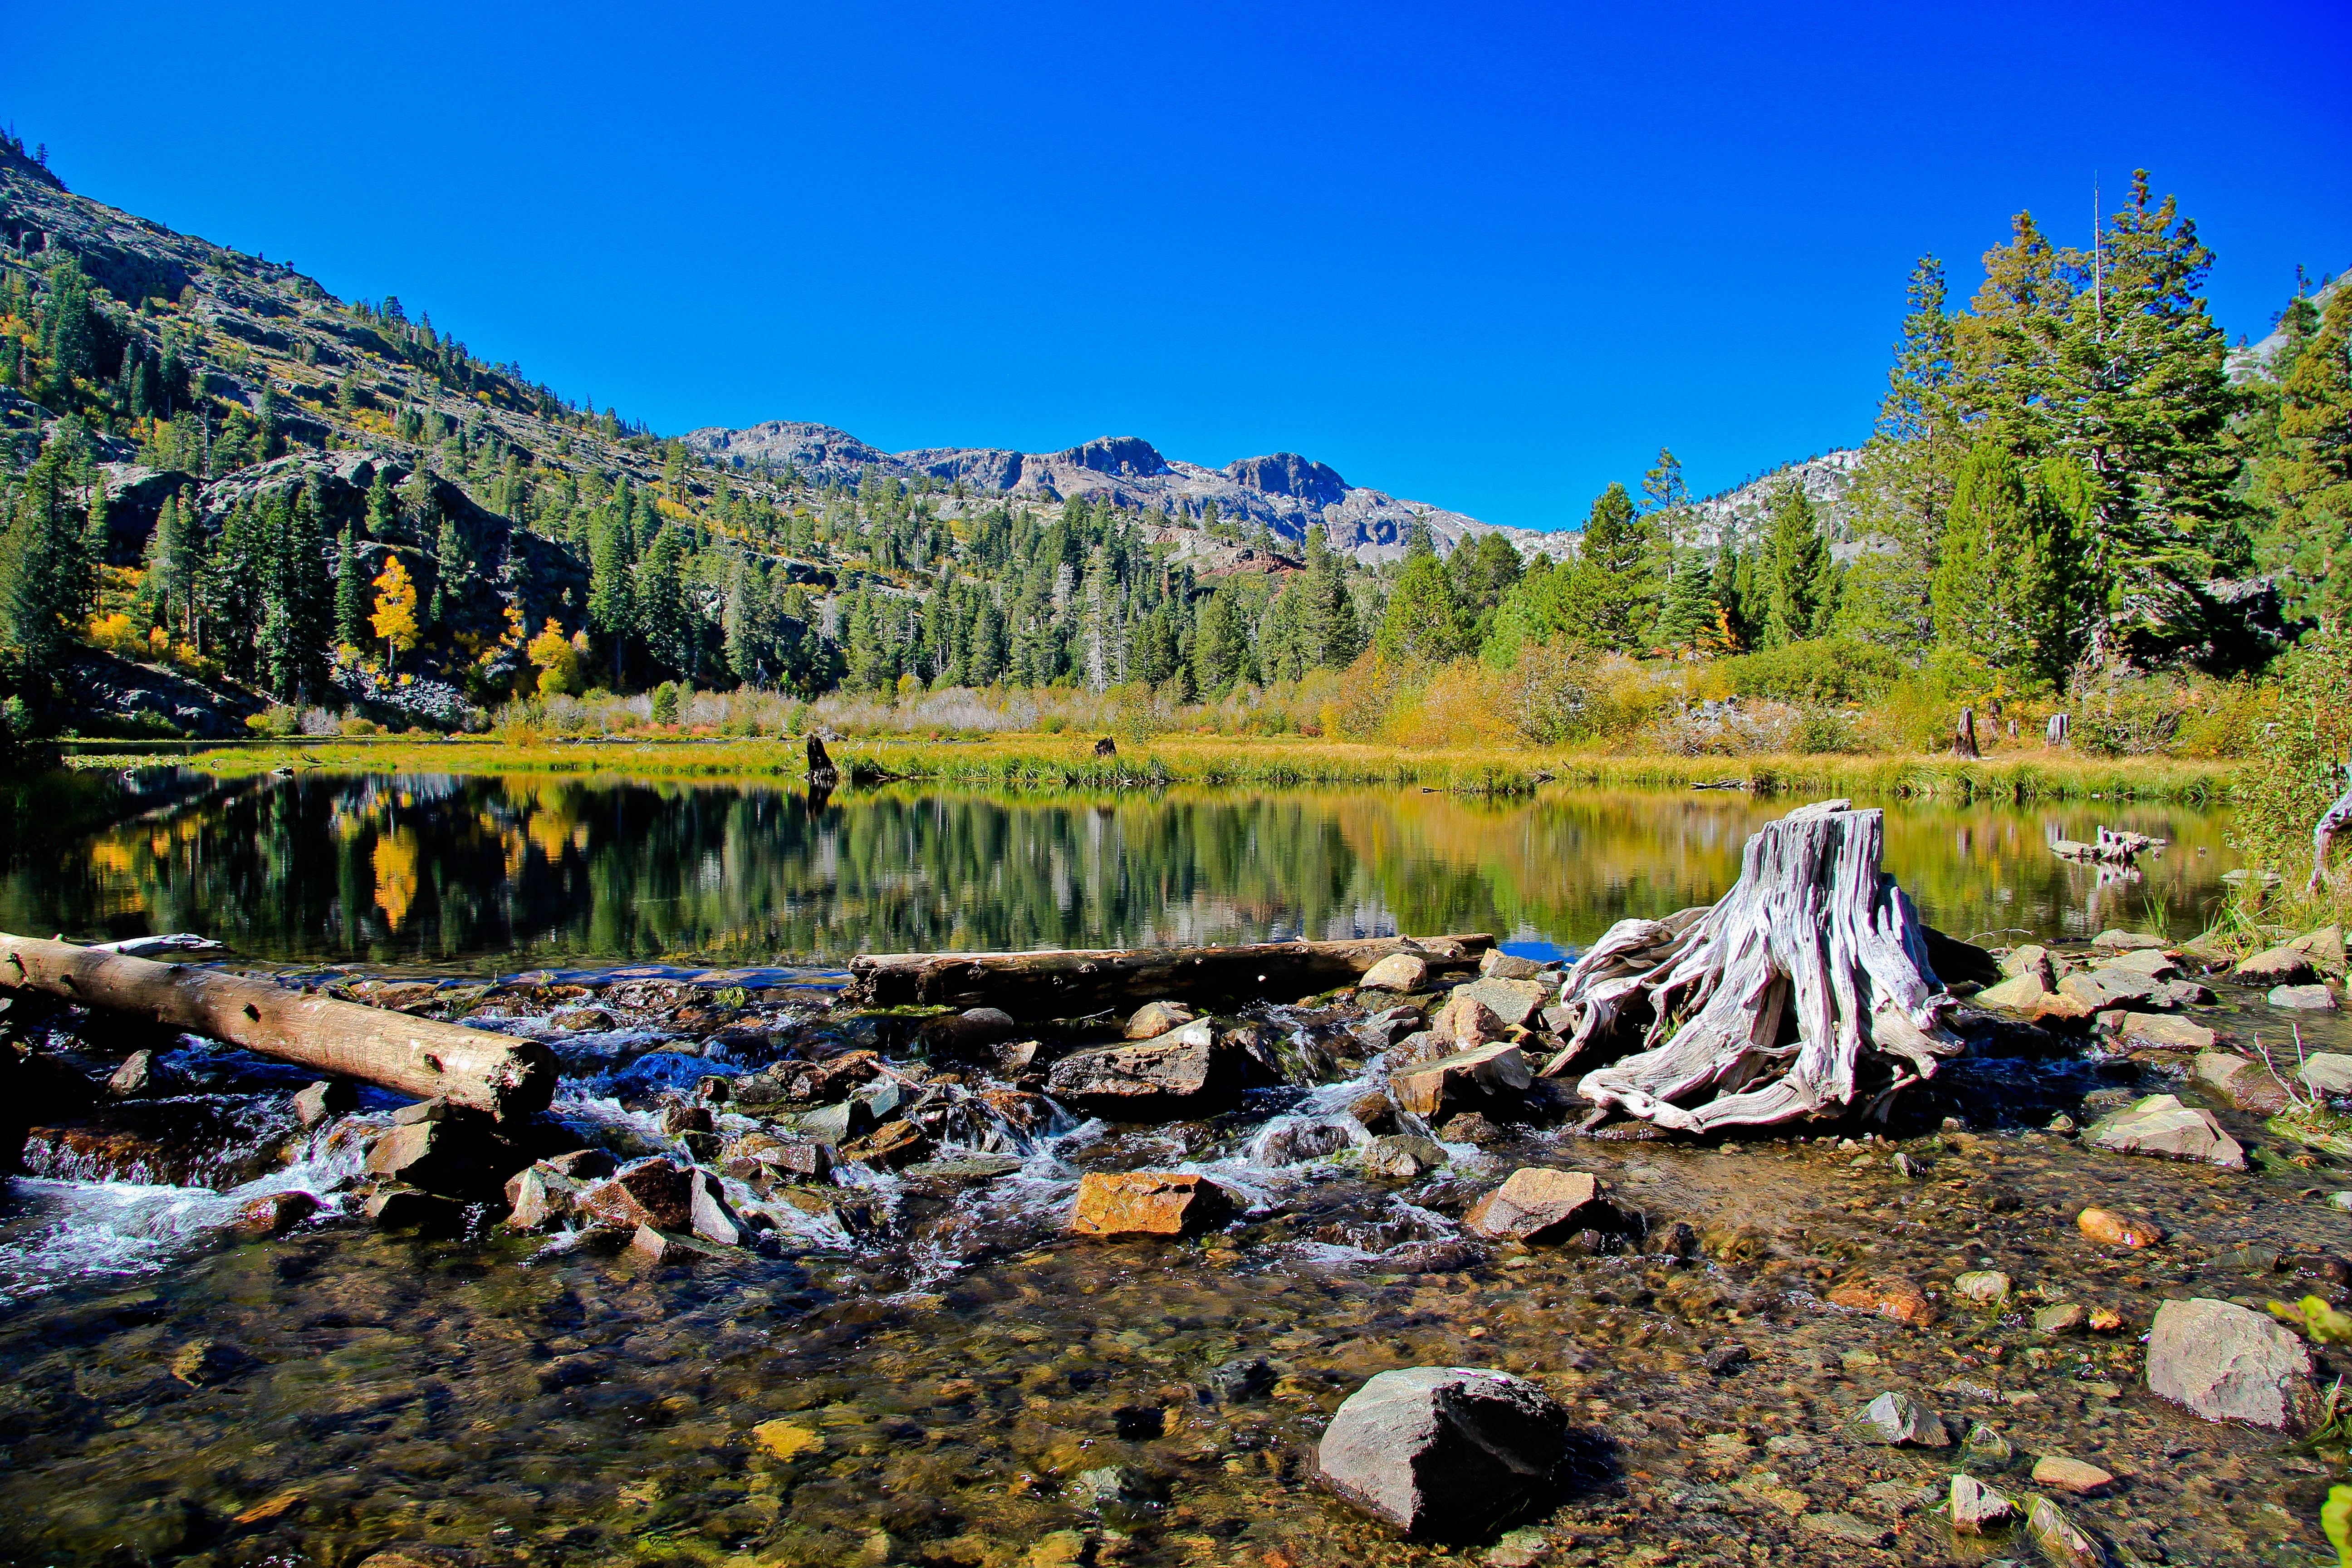
landscape, tree, water, wilderness, mountain, shore, lake, river, valley, mountain range, stream, peaceful, autumn, blue, national park, california, body of water, blue sky, ecosystem, lake tahoe, tahoe, mountainous landforms